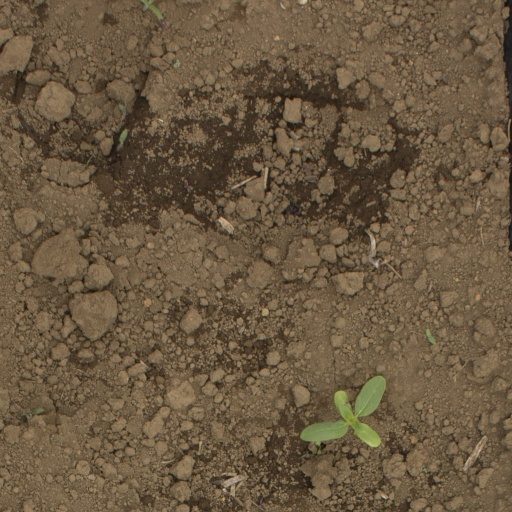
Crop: Jerusalem artichoke